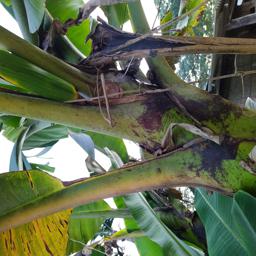
Label: JAHAJI STEM